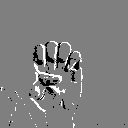
ASL letter: e